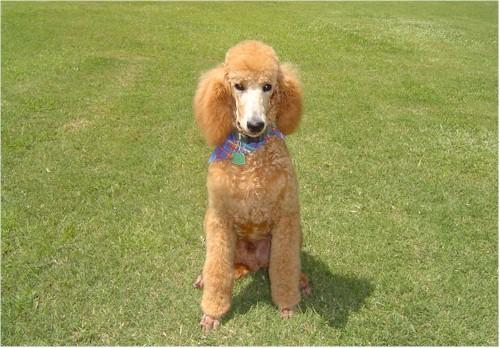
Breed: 316-n000118-standard_poodle